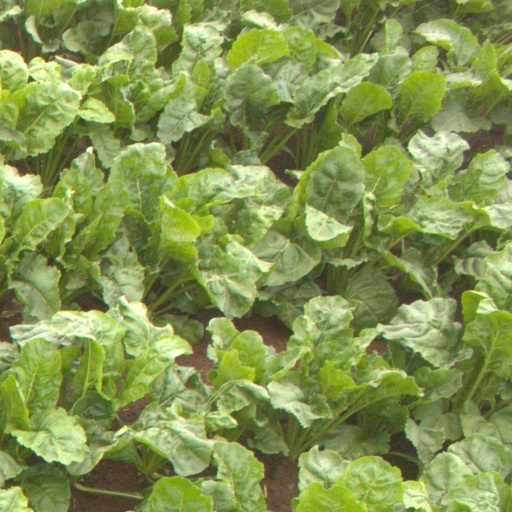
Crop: sugar beet